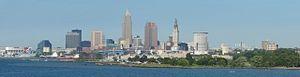
Cleveland est une ville du Midwest des États-Unis située sur la rive sud du lac Érié, dans l'État de l'Ohio.
The Oh in Ohio ou Oh en Ohio au Québec, est un film américain réalisé par Billy Kent, sorti en 2006.